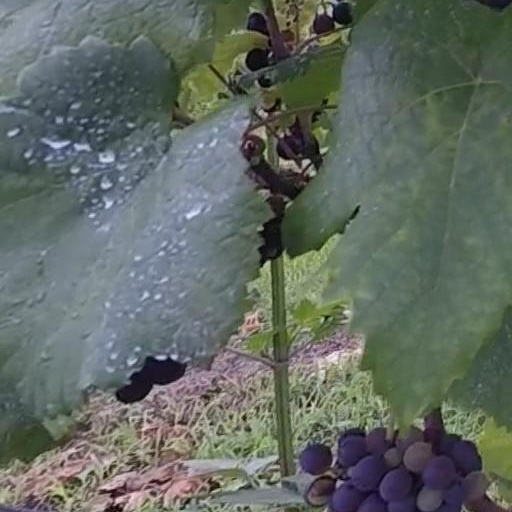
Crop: grape